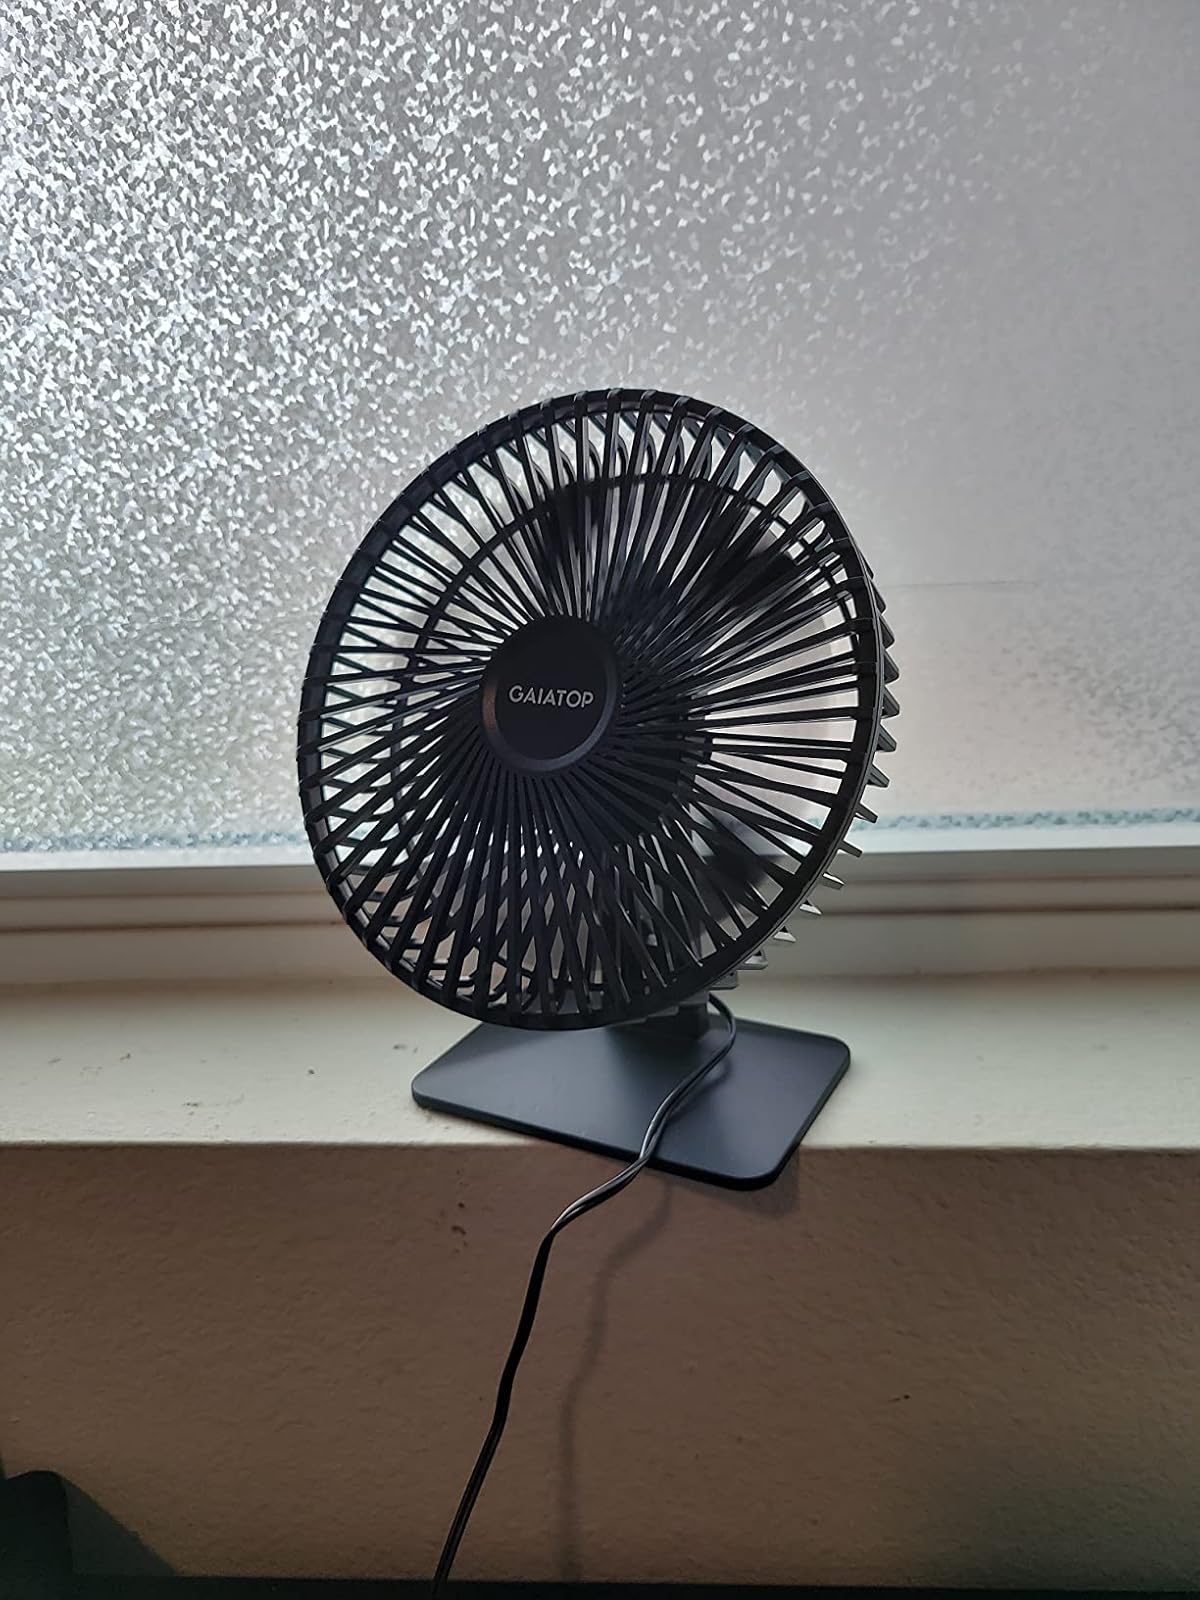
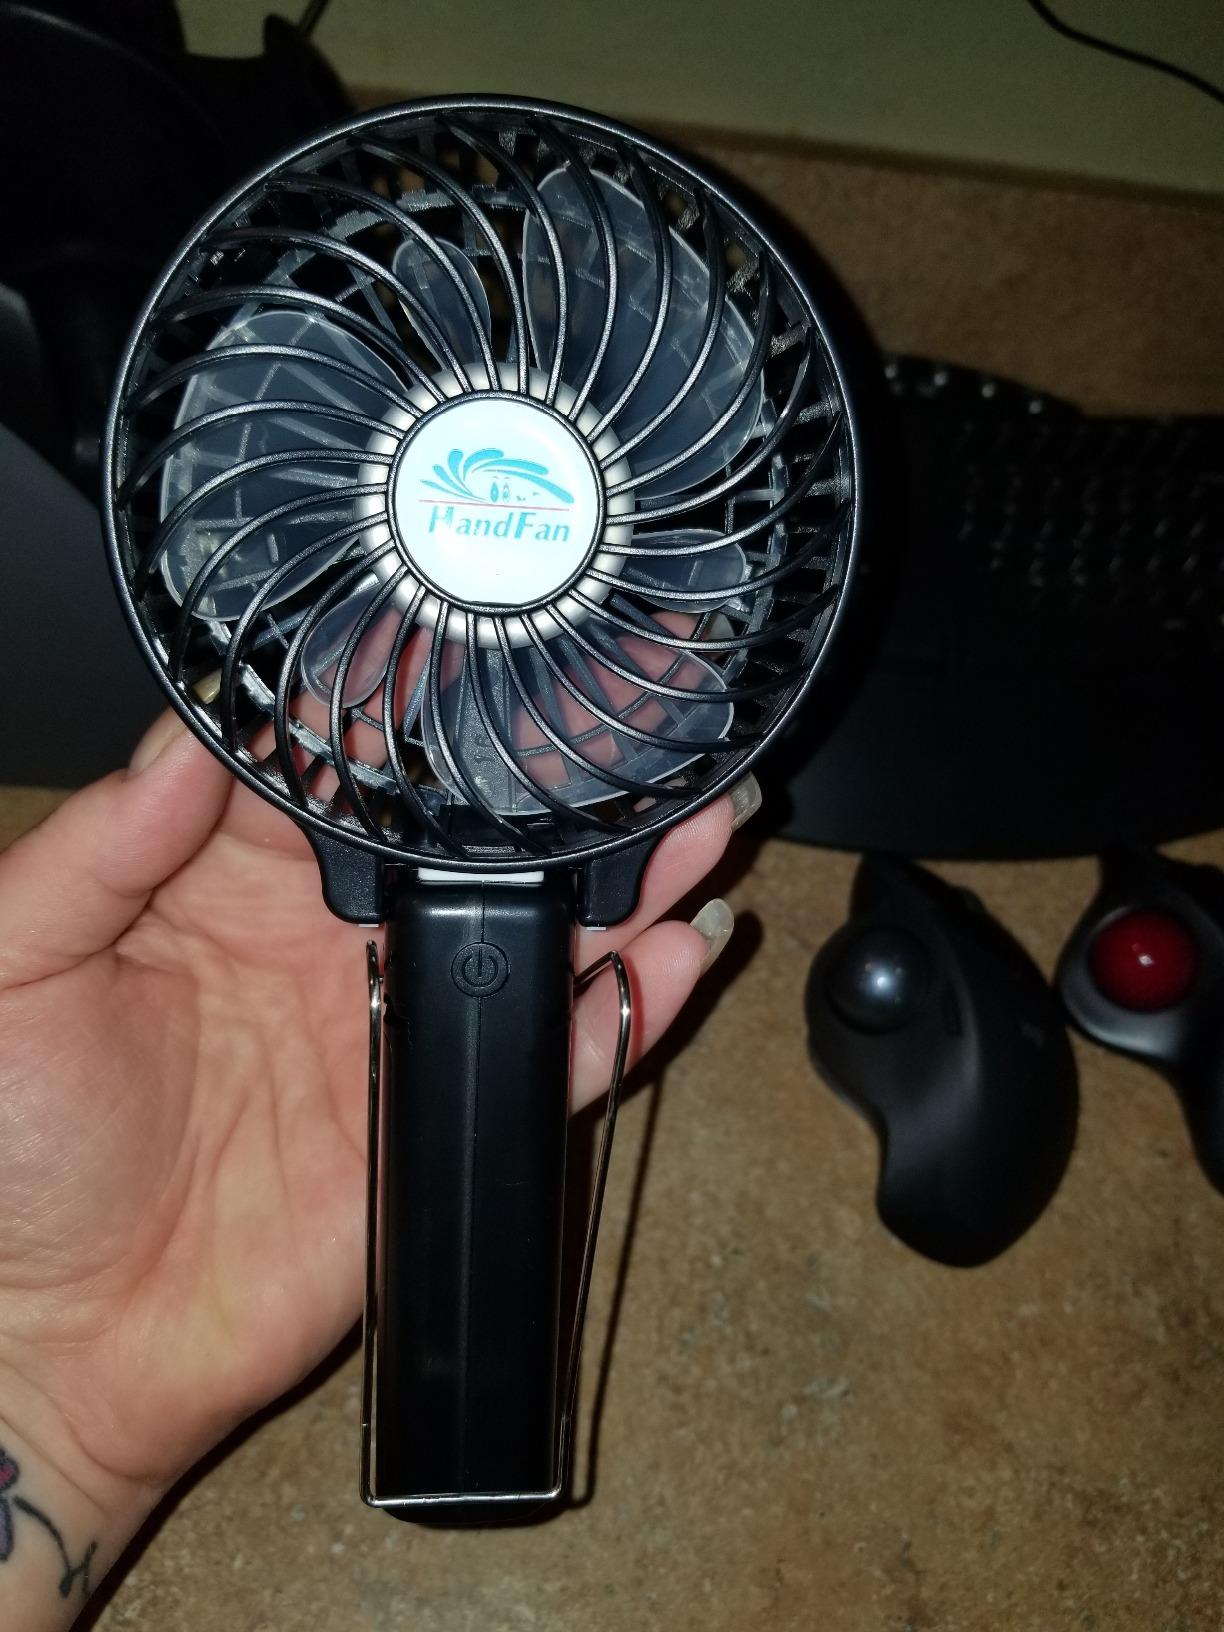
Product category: fan
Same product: no